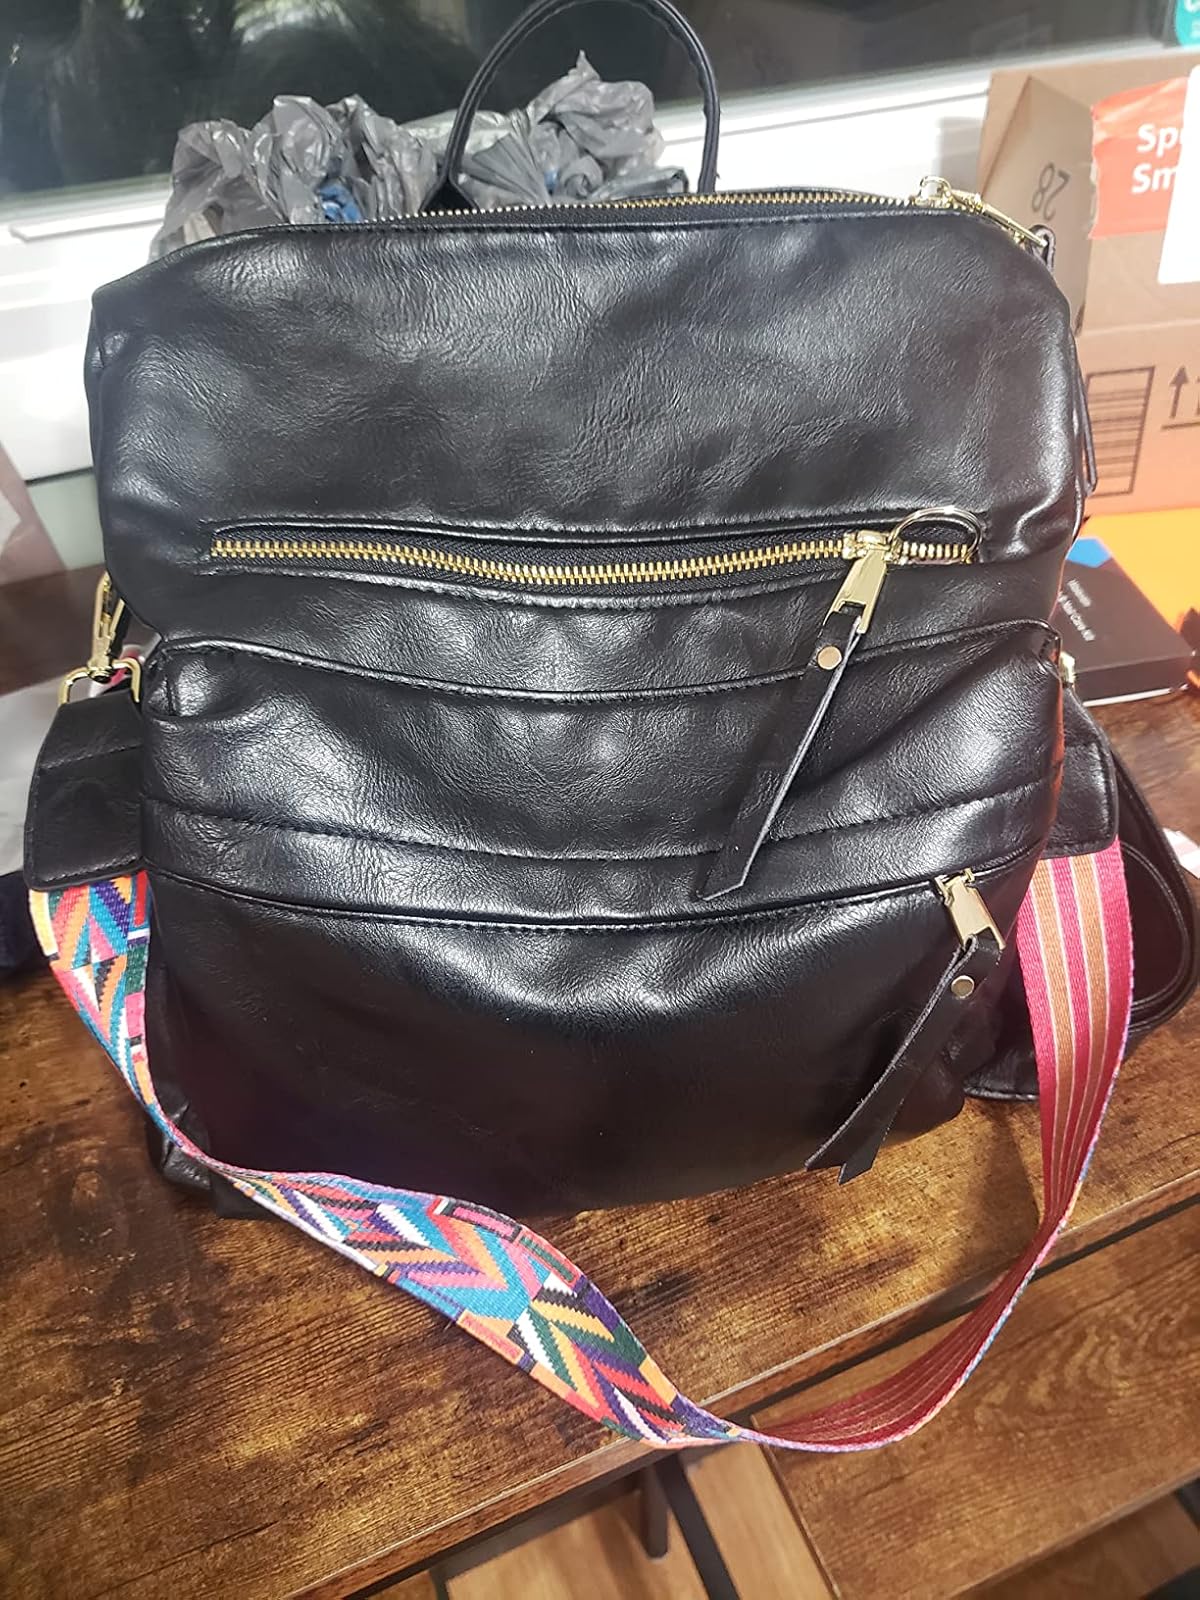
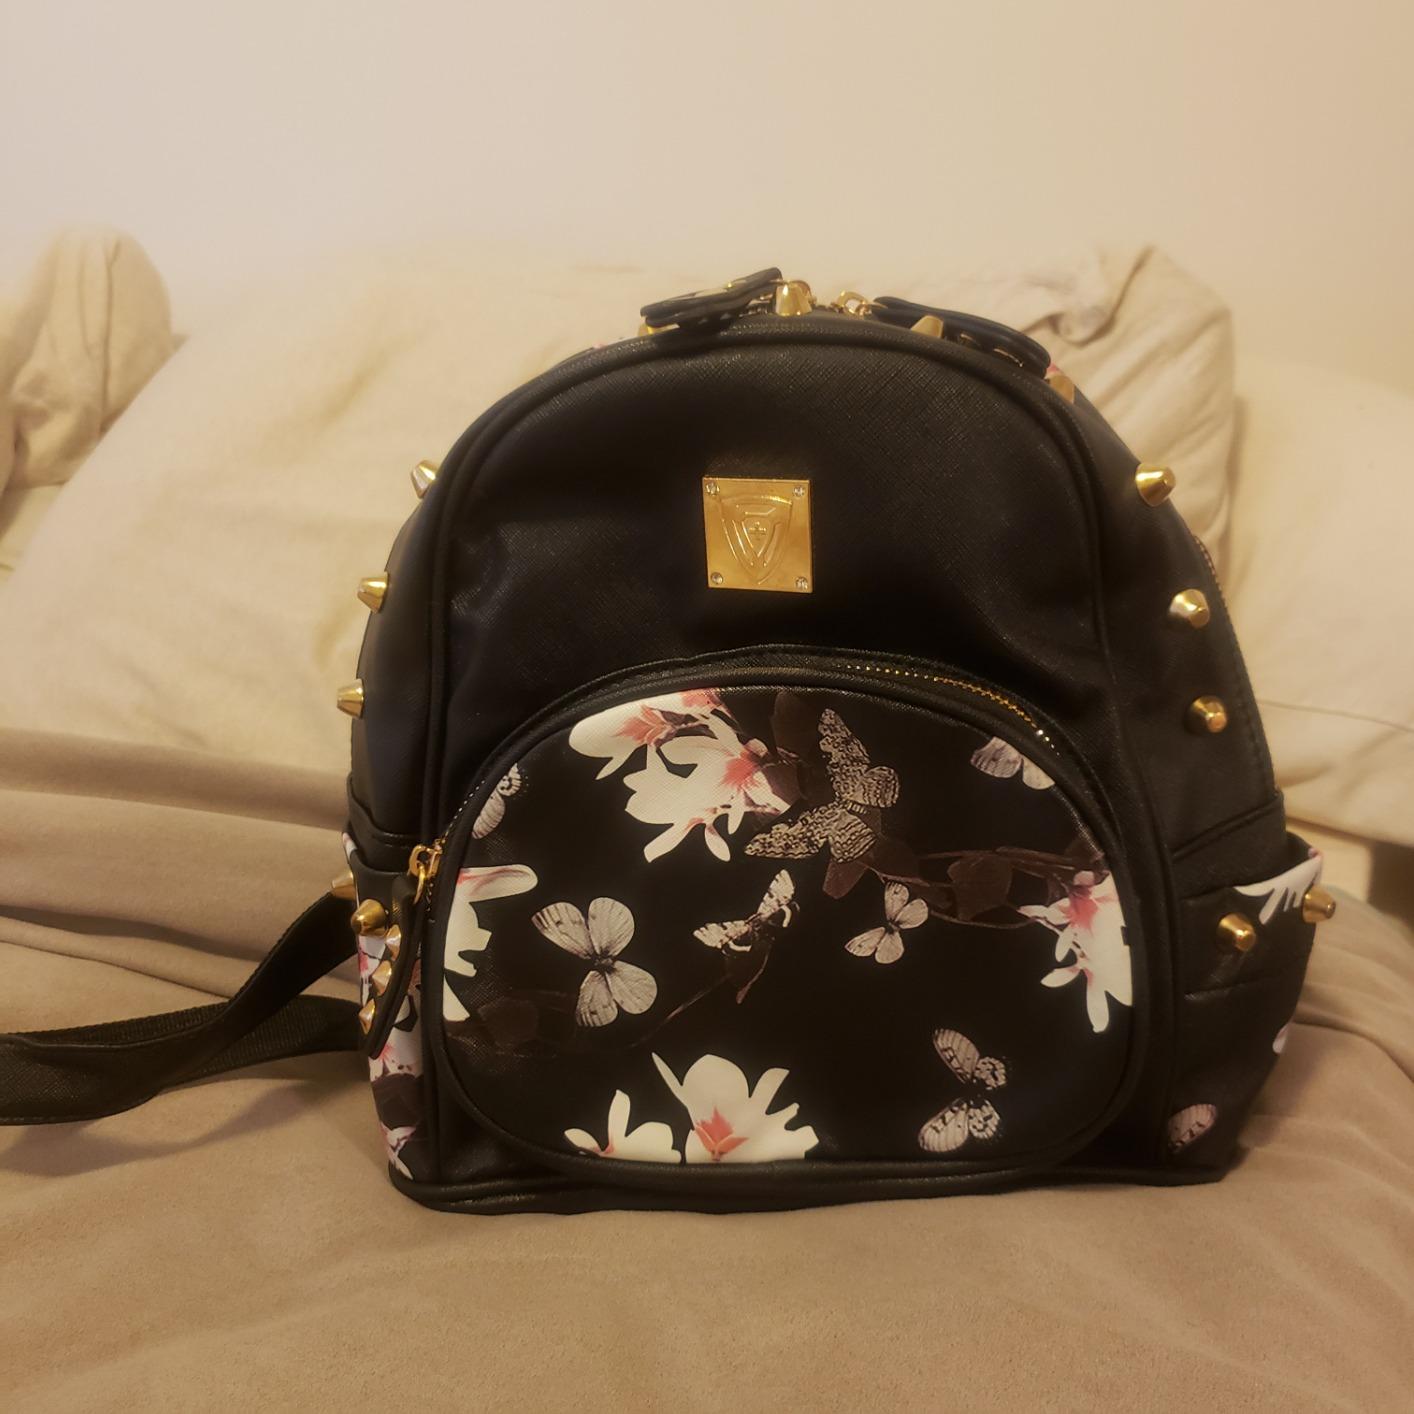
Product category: accessories_handbag
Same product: no